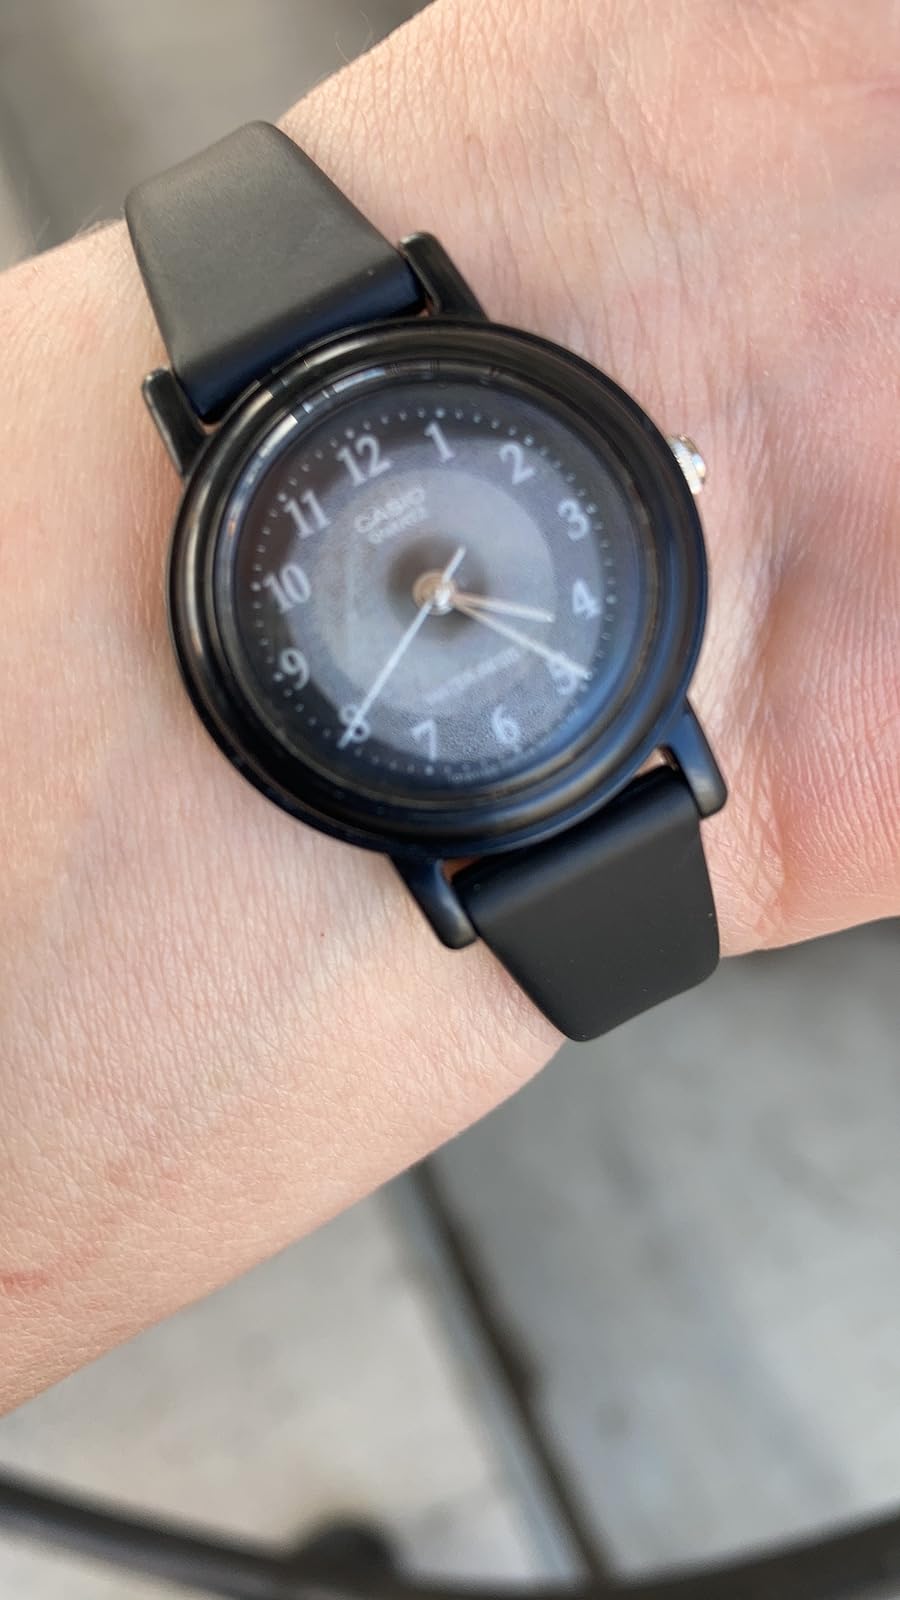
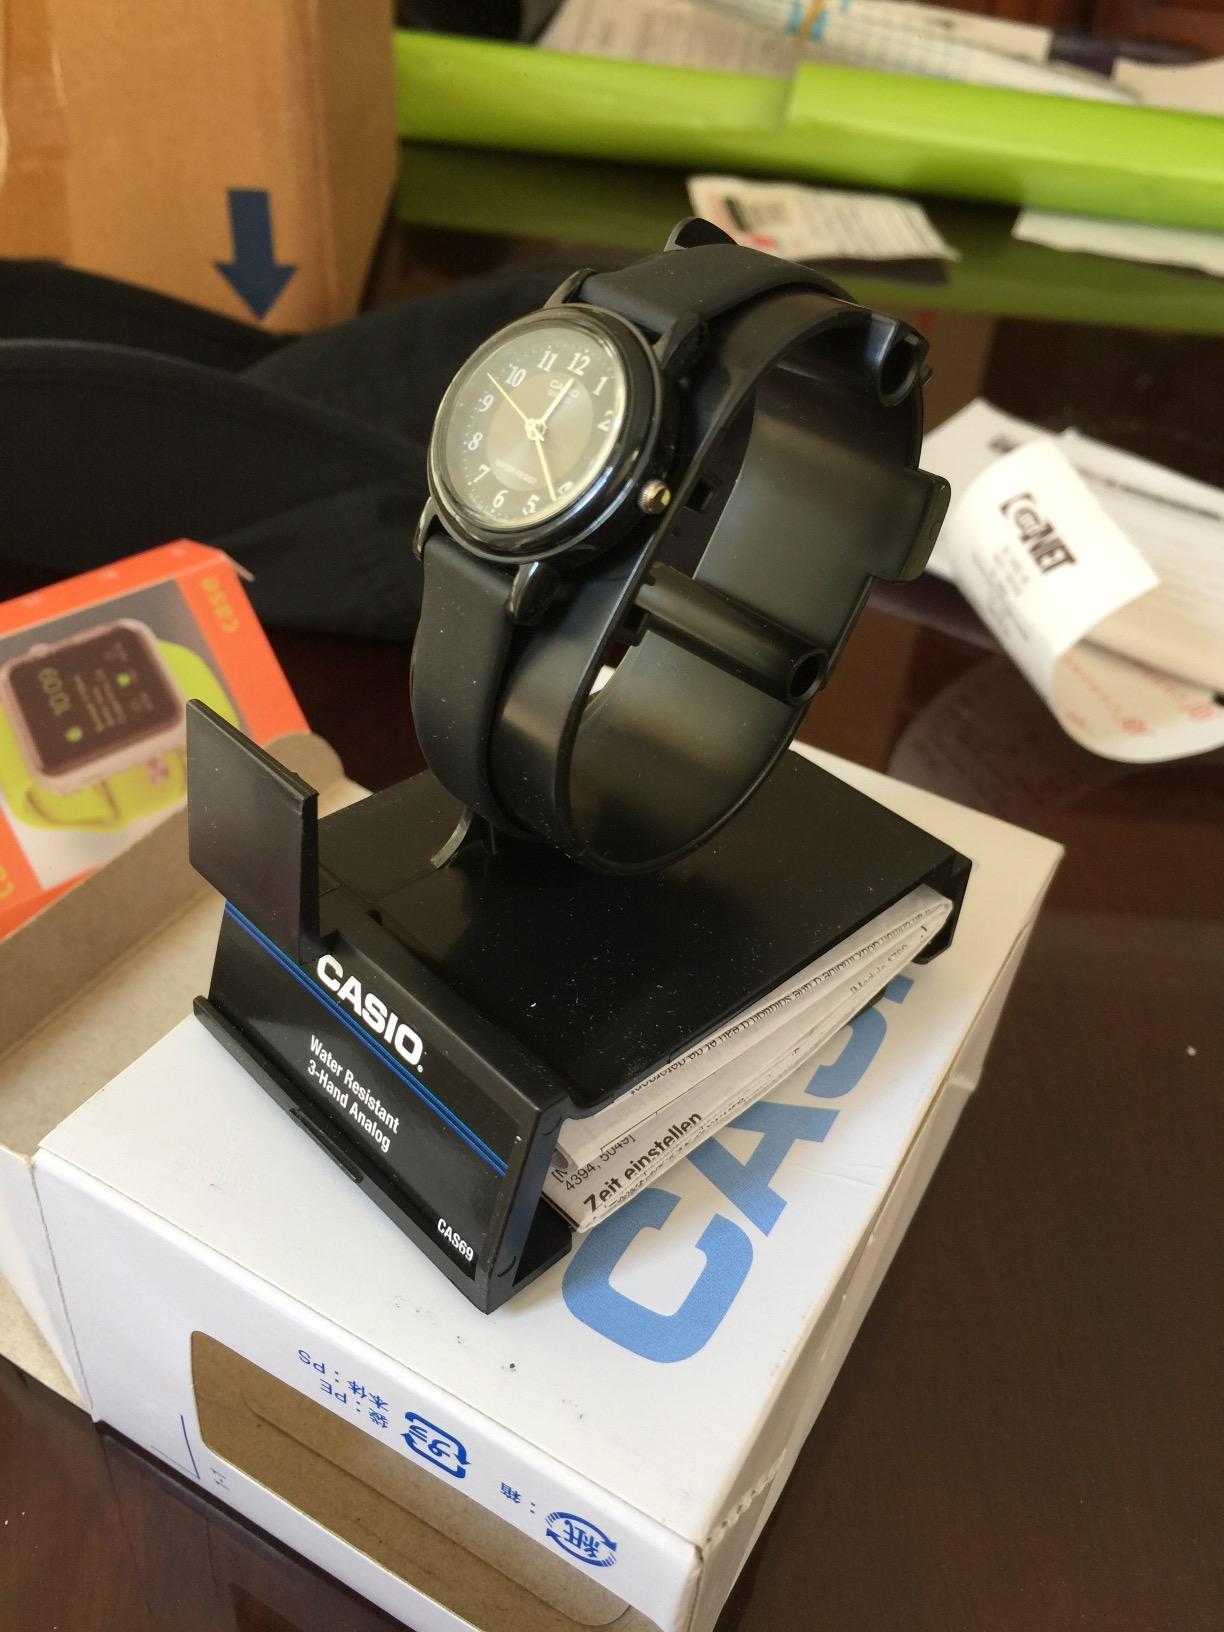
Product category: accessories_watch
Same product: yes